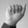
ASL letter: A